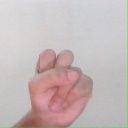
अक्षर: स